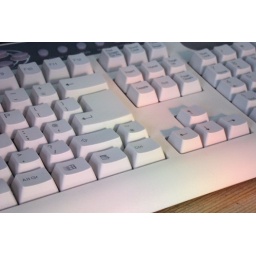
I think I liked the colours being cast against the white plastic of my keyboard.